Metro station

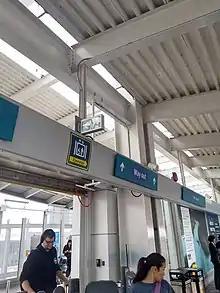
Signage directing passengers to the exit of a station on Vancouver's Canada Line. Both a pictographic 'running man' exit sign and the written 'Way Out' signage point the way.

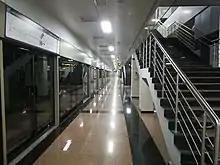
Full-height enclosed platform screen doors installed in Chennai Metro's underground stations

A metro station or subway station is a train station for a rapid transit system, which as a whole is usually called a "metro" or "subway". A station provides a means for passengers to purchase tickets, board trains, and evacuate the system in the case of an emergency. In the United Kingdom, they are known as underground stations, most commonly used in reference to the London Underground.